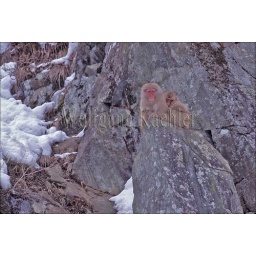
Japan, near nagano, jigokudani, japanese macaques, snow monkeys sitting on rock